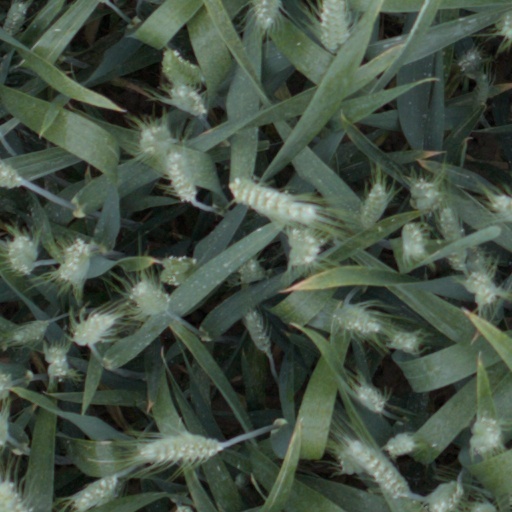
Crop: wheat